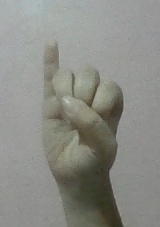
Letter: meem